Bangkok BRT

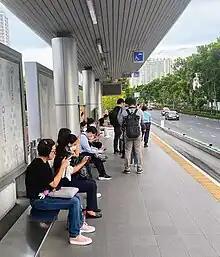
People waiting for the bus at Thanon Chan BRT station

The Sathon to Ratchaphruek route follows Naradhiwas Ratchanagrindra and Rama III Roads.